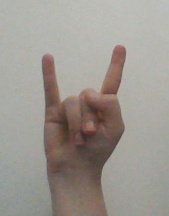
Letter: la